Sky position (RA, Dec in degrees): 28.529, -4.883
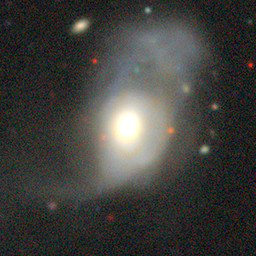
Galaxy morphology: Disturbed Galaxies